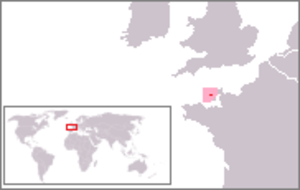
Les droits LGBT dans le Bailliage de Guernesey, dépendance de la Couronne britannique, font l'objet de grandes avancées depuis le début des années 2000, avancées qui ont néanmoins été moins rapides qu'à Jersey.